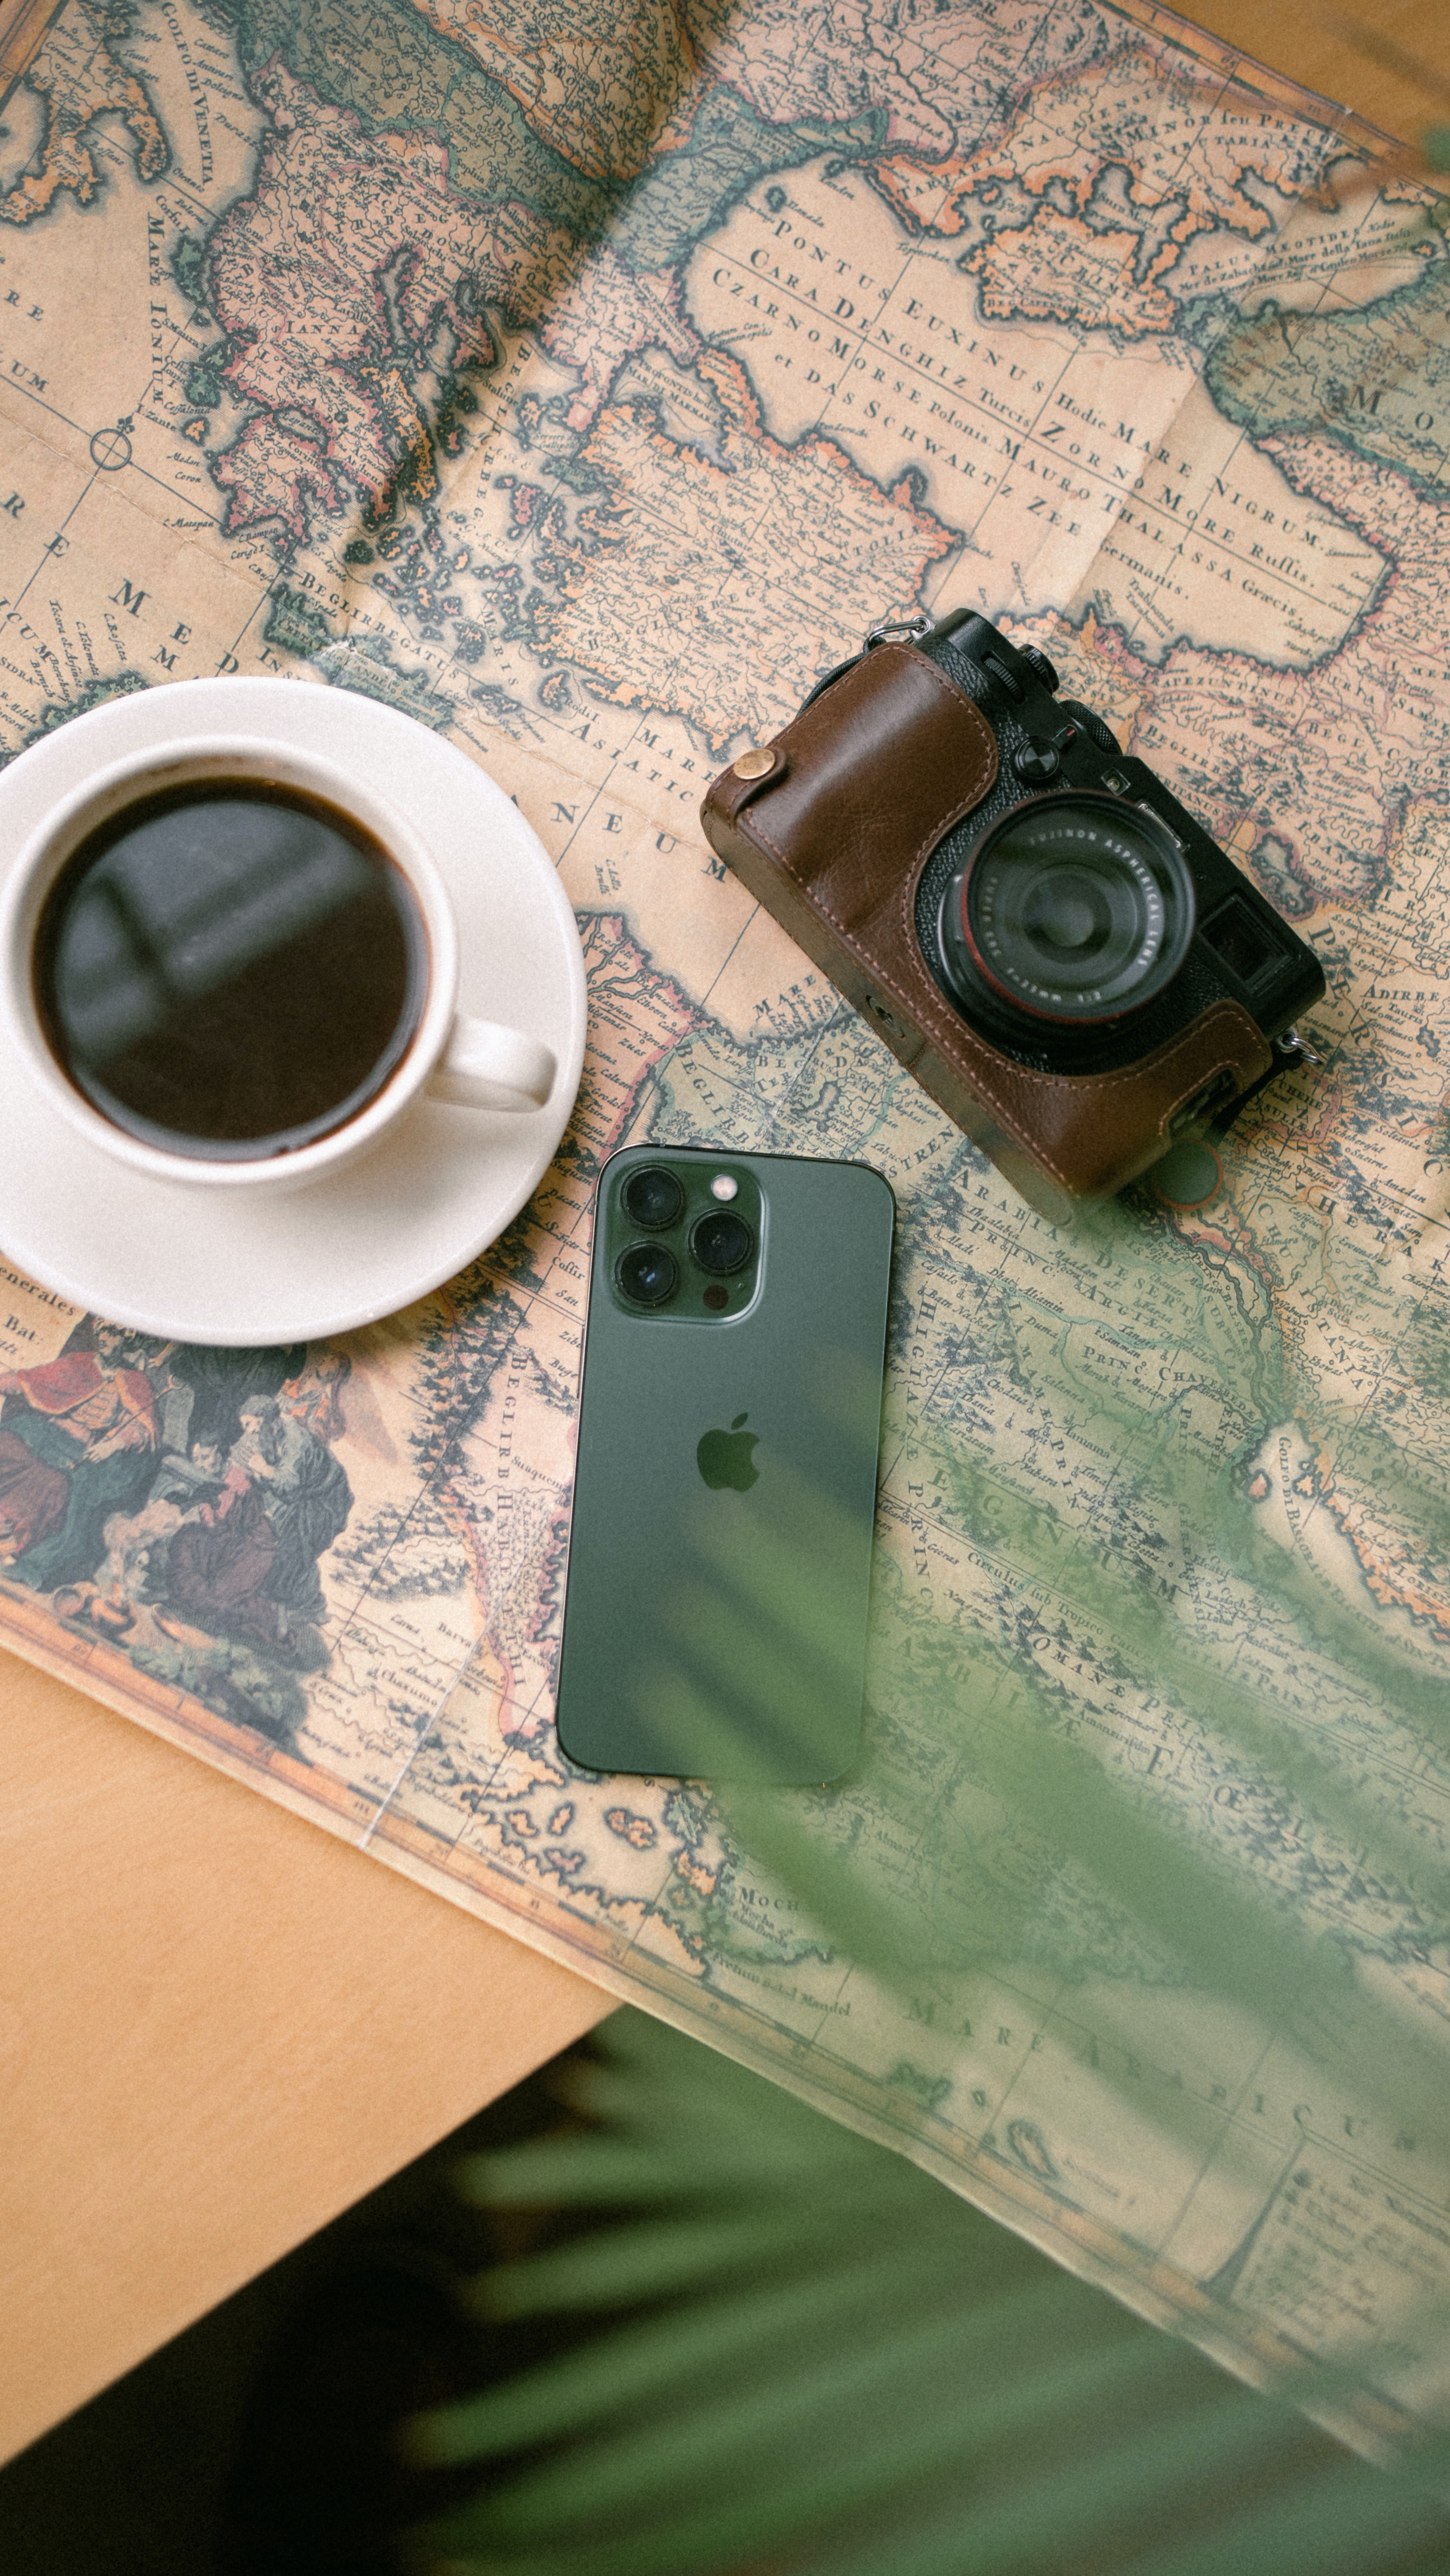
work, kona coffee, tableware, drinkware, Kopi tubruk, dishware, table, Kapeng barako, cup, coffee cup, camera lens, coffee, serveware, rectangle, dandelion coffee, tea, kopi luwak, tablecloth, single lens reflex camera, Java coffee, cuban espresso, ingredient, saucer, cameras optics, camera, camera accessory, reflex camera, teacup, wood, circle, plate, digital camera, chinese herb tea, pattern, Point and shoot camera, black drink, pu erh tea, drink, espresso, lens, film camera, linens, event, gadget, Single origin coffee, Nocino, caff americano, room, mirrorless interchangeable lens camera, turkish coffee, pottery, still life, jamaican blue mountain coffee, porcelain, cuisine, earthenware, still life photography, earl grey tea, instant coffee, paper product, mug, paper, dish, photography, caffeine